Sky position (RA, Dec in degrees): 170.55, 0.7978
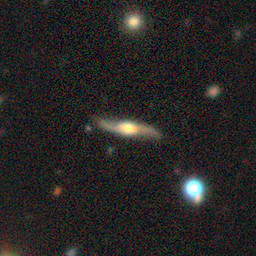
Galaxy morphology: Edge-on Galaxies with Bulge